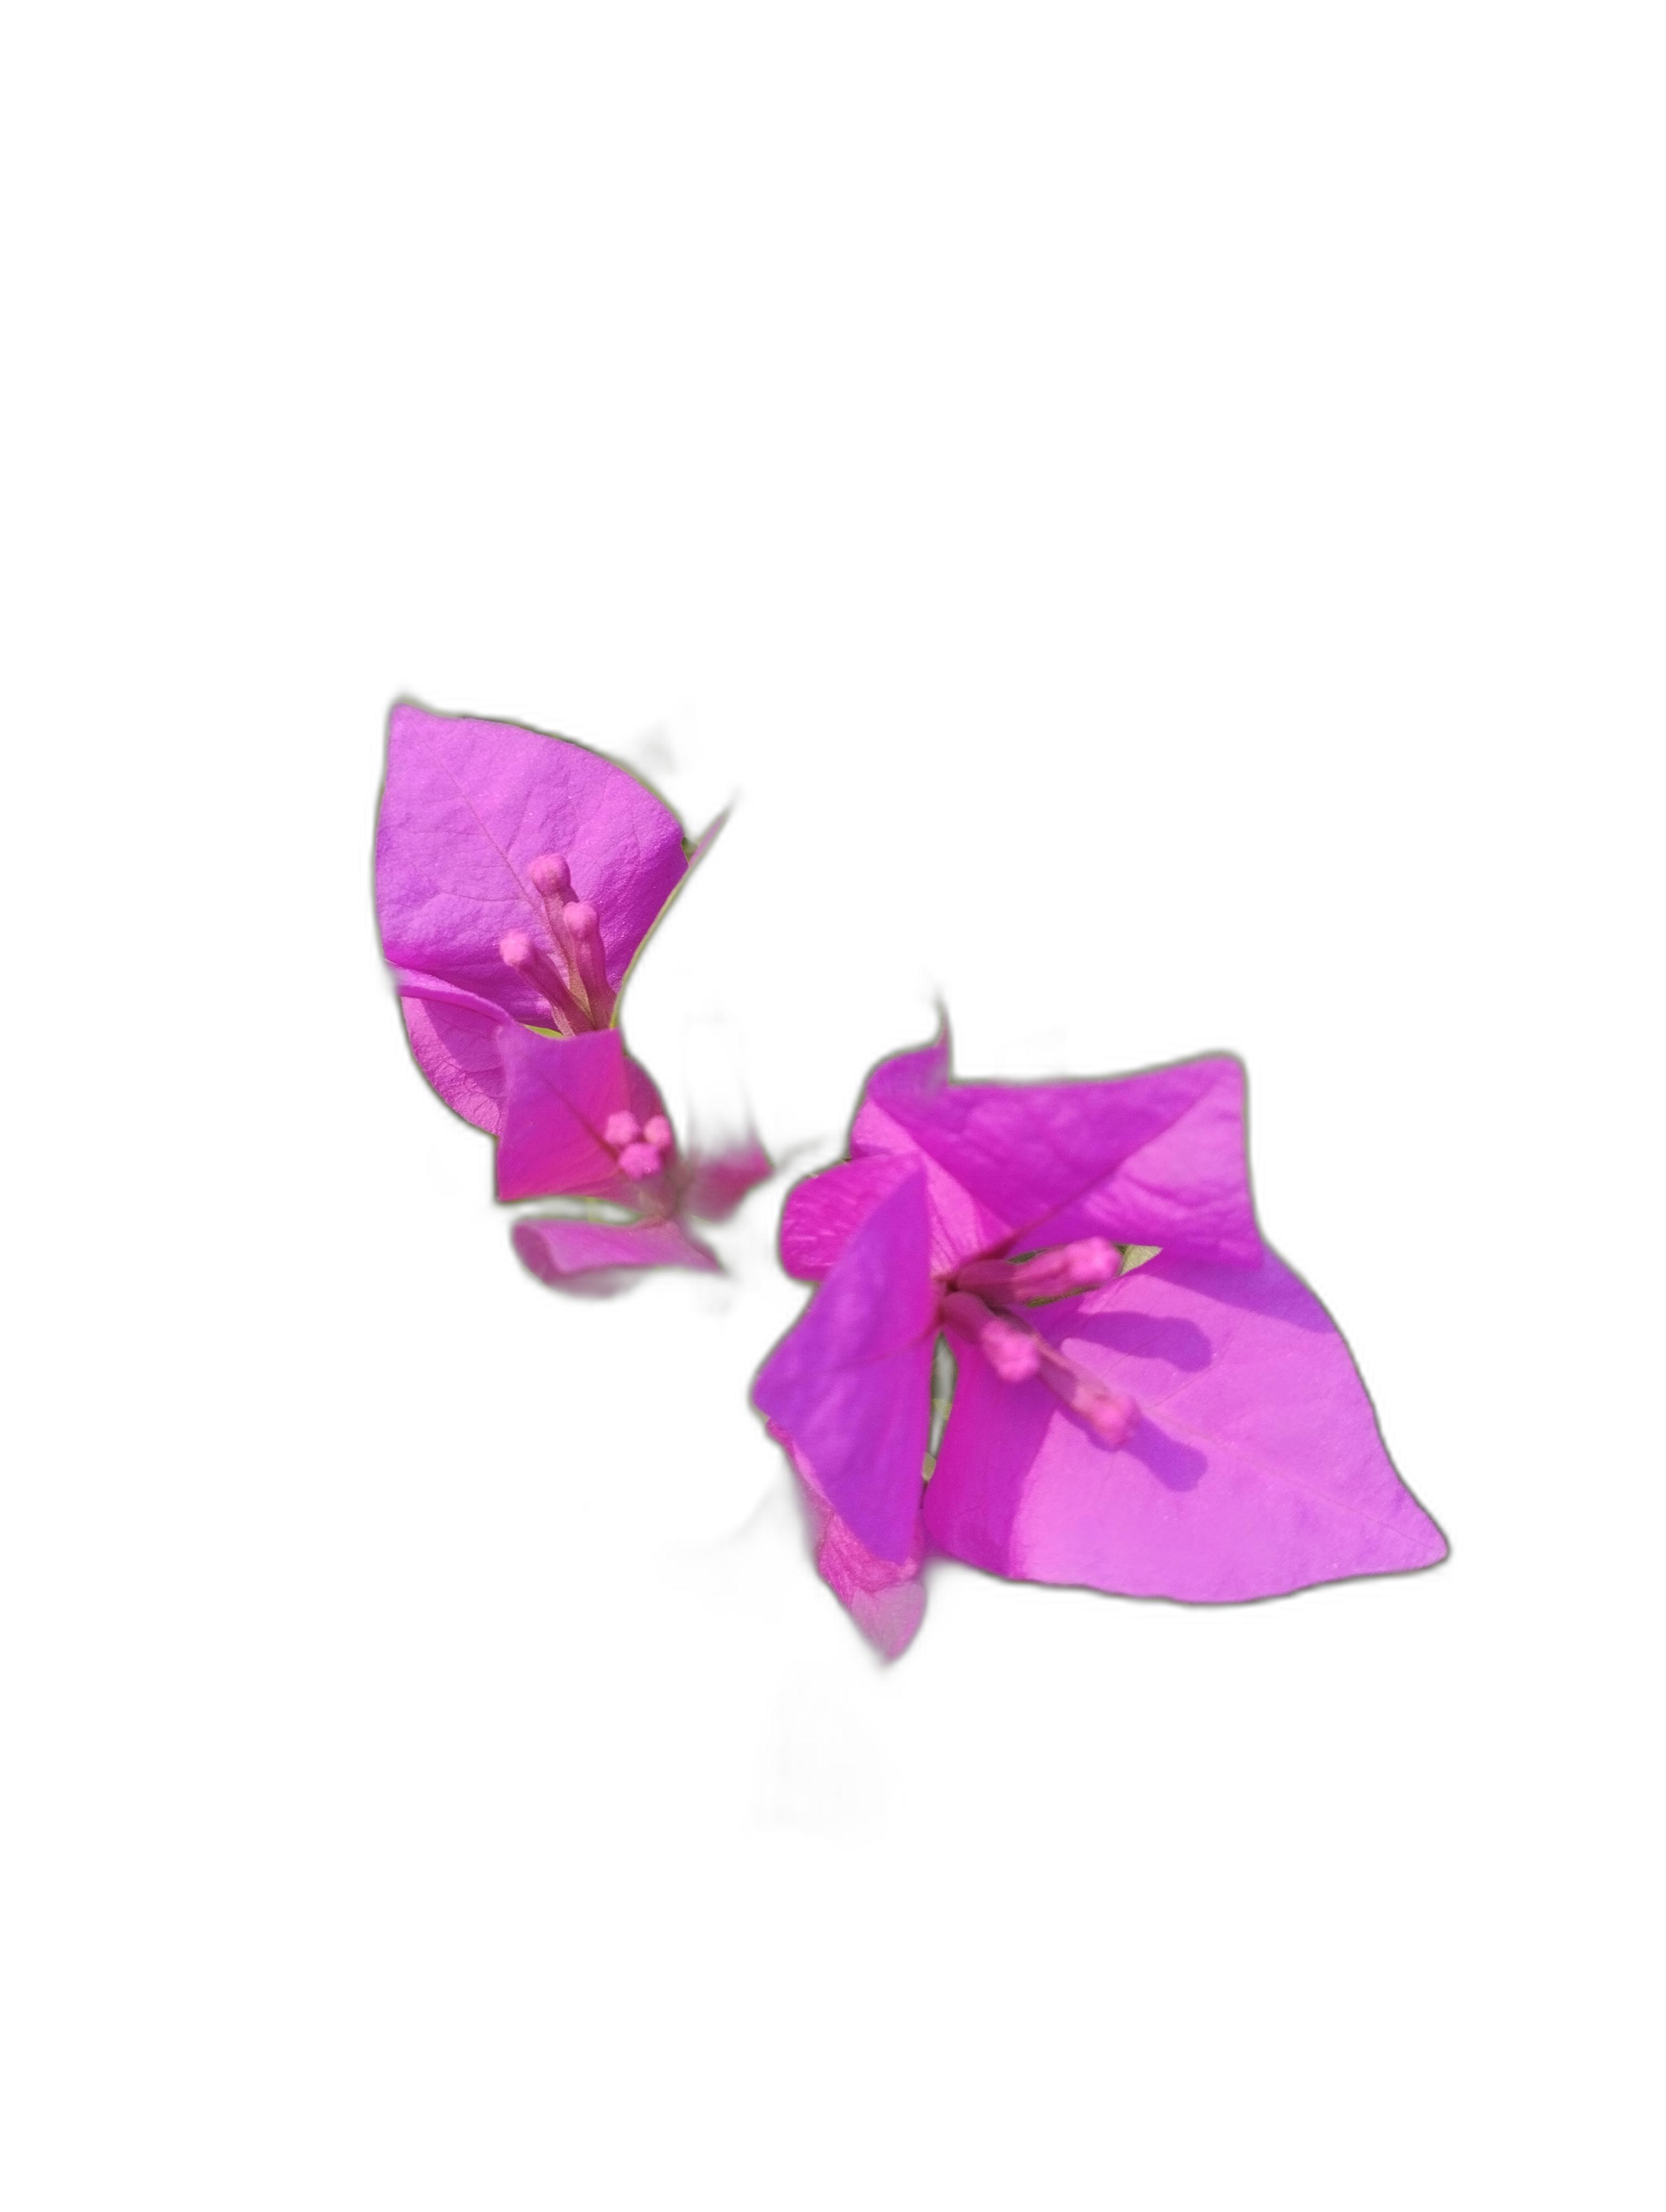
Label: Bougainvillea